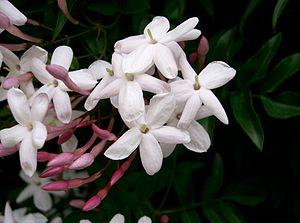
Le mot jasmin désigne les plantes dicotylédones appartenant au genre Jasminum.
Jasminum polyanthum, le jasmin à nombreuses fleurs, ou jasmin rose, est un arbuste grimpant, originaire de Chine, du genre Jasminum et de la famille des Oleaceae.